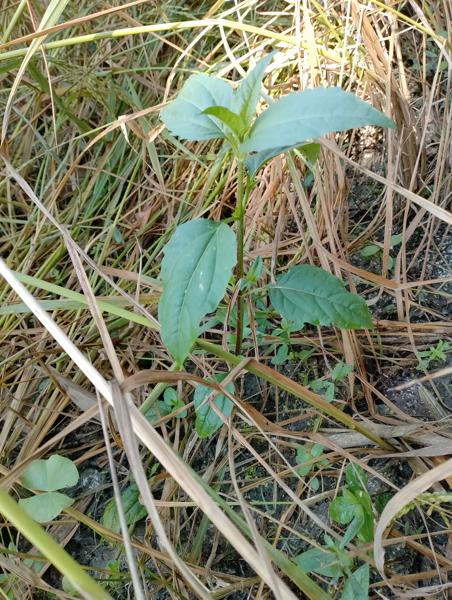
Weed species: Synedrella nodiflora